Aleksei Grishin

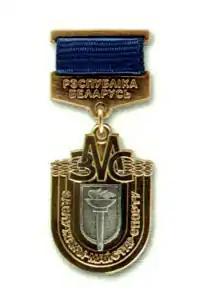
Medal for the honorary title of "Honored Master of Sports of the Republic of Belarus"

Grishin was approved as a coach by the government in 1995. He was awarded with the International Champion title in 1998 after competing in the World Cup. In 2001, he was awarded with the honorary title of "Honored Master of Sports of the Republic of Belarus".